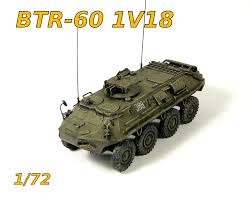
Label: BTR